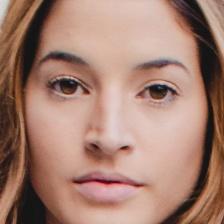
Label: faces